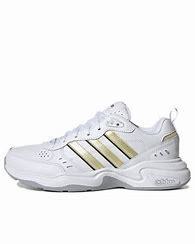
Brand: adidas
Model: NEO Strutter Athletic